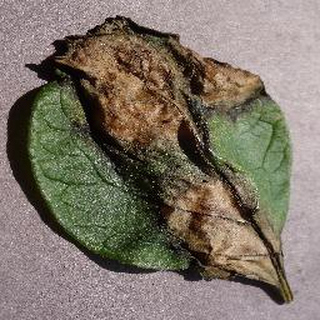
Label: potato_late_blight